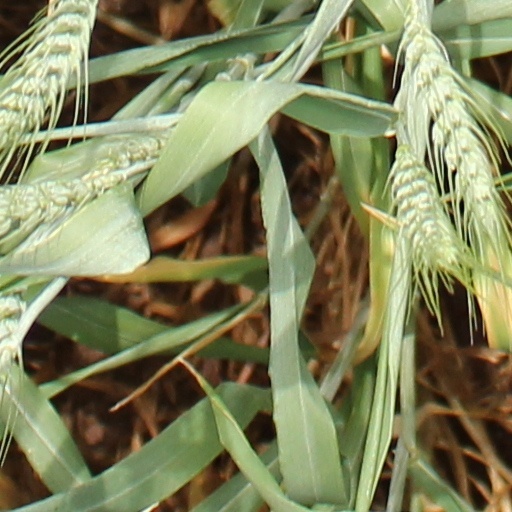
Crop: wheat